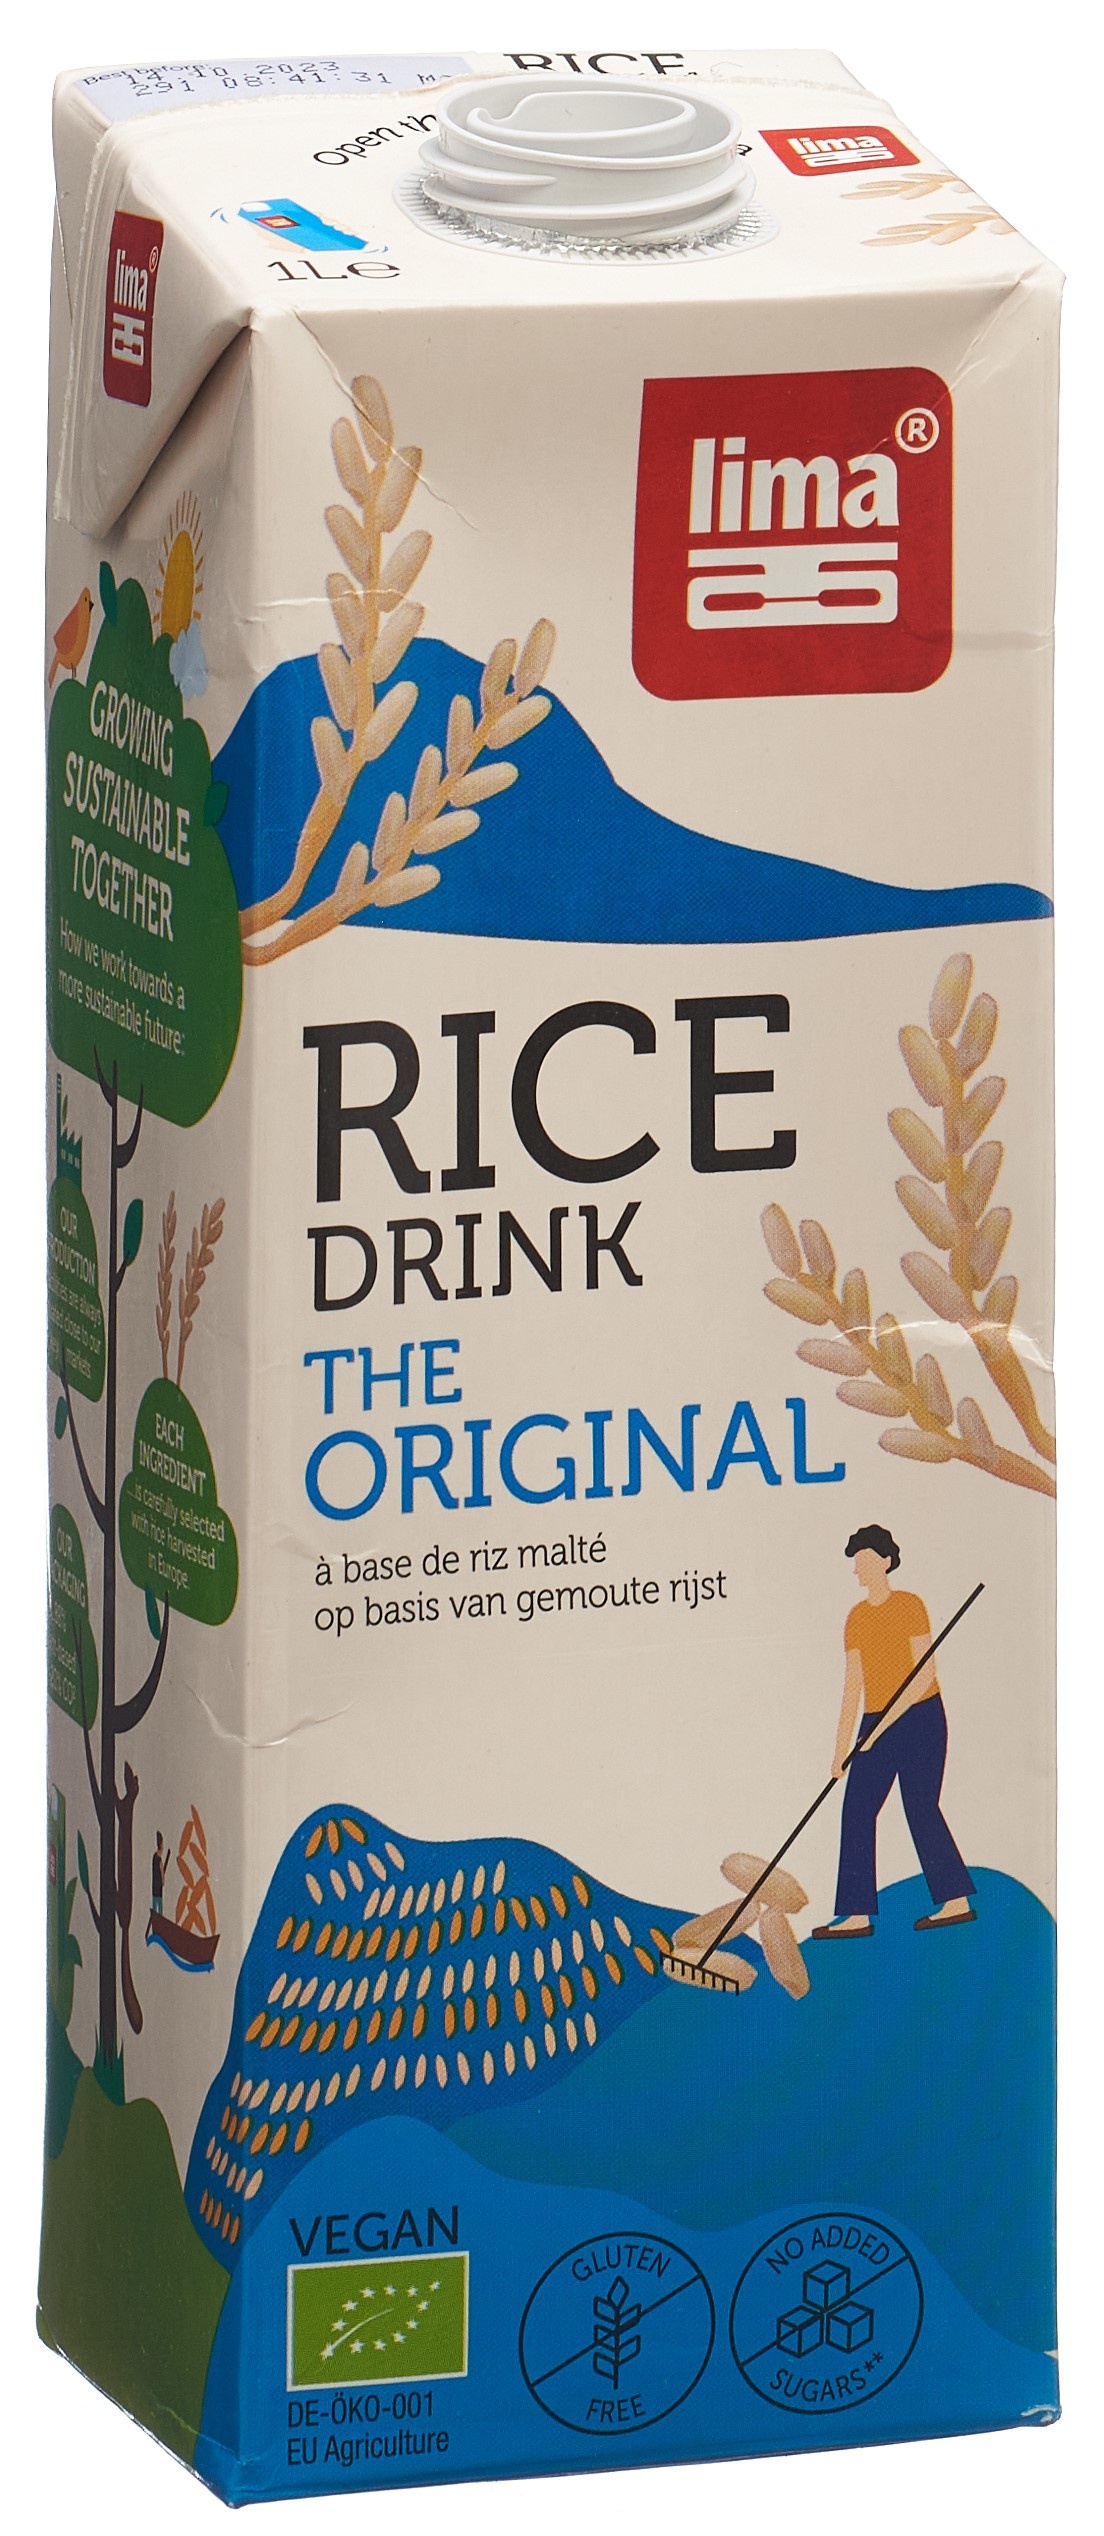
LIMA Rice Drink Original
Lima Rice Drink Original Tetra GTIN: 5411788038881
Brand: Bio Partner Schweiz AG
Category: Food, Beverages & Tobacco > Beverages > Non-Dairy Milk > Rice Drinks